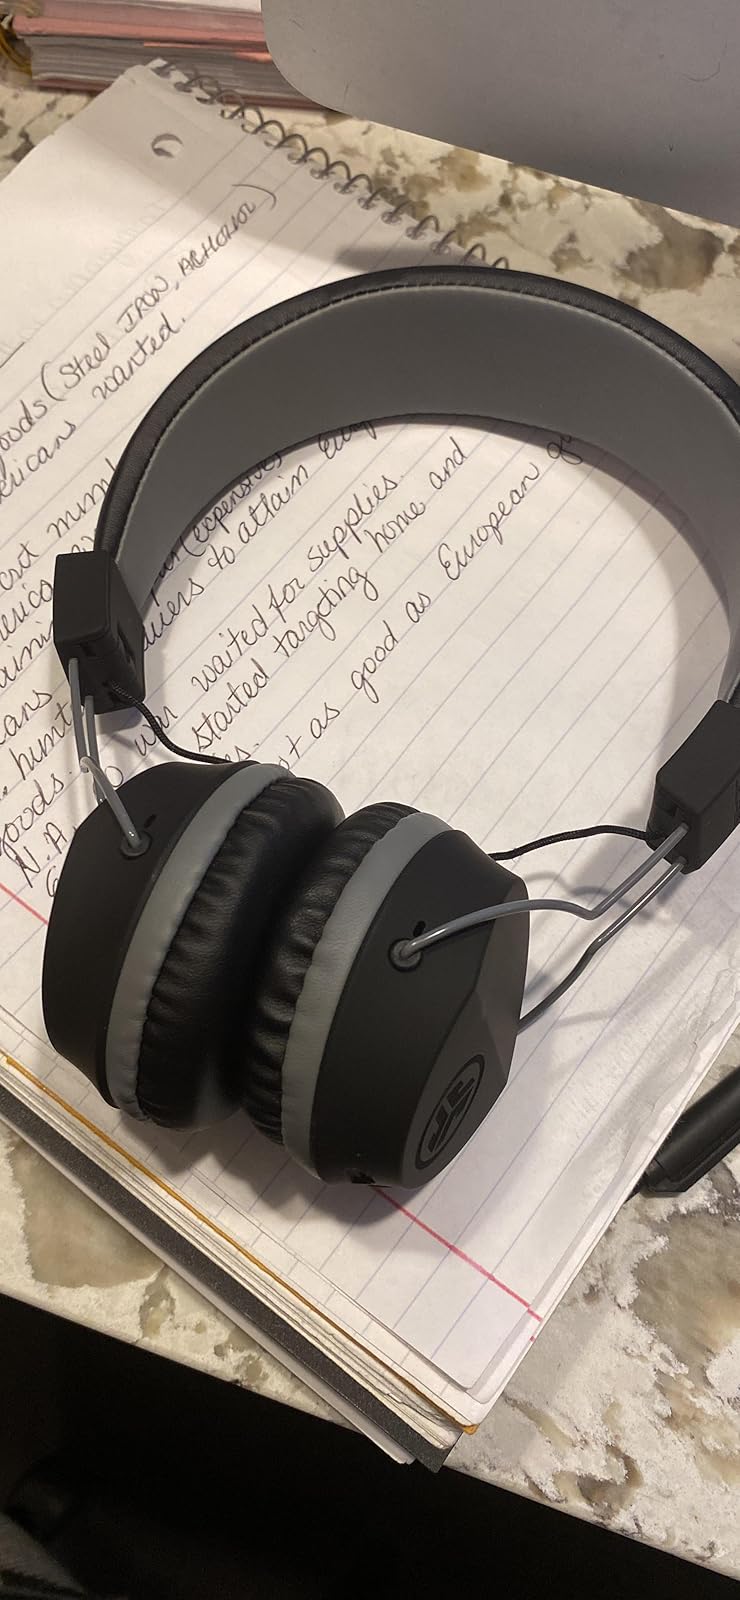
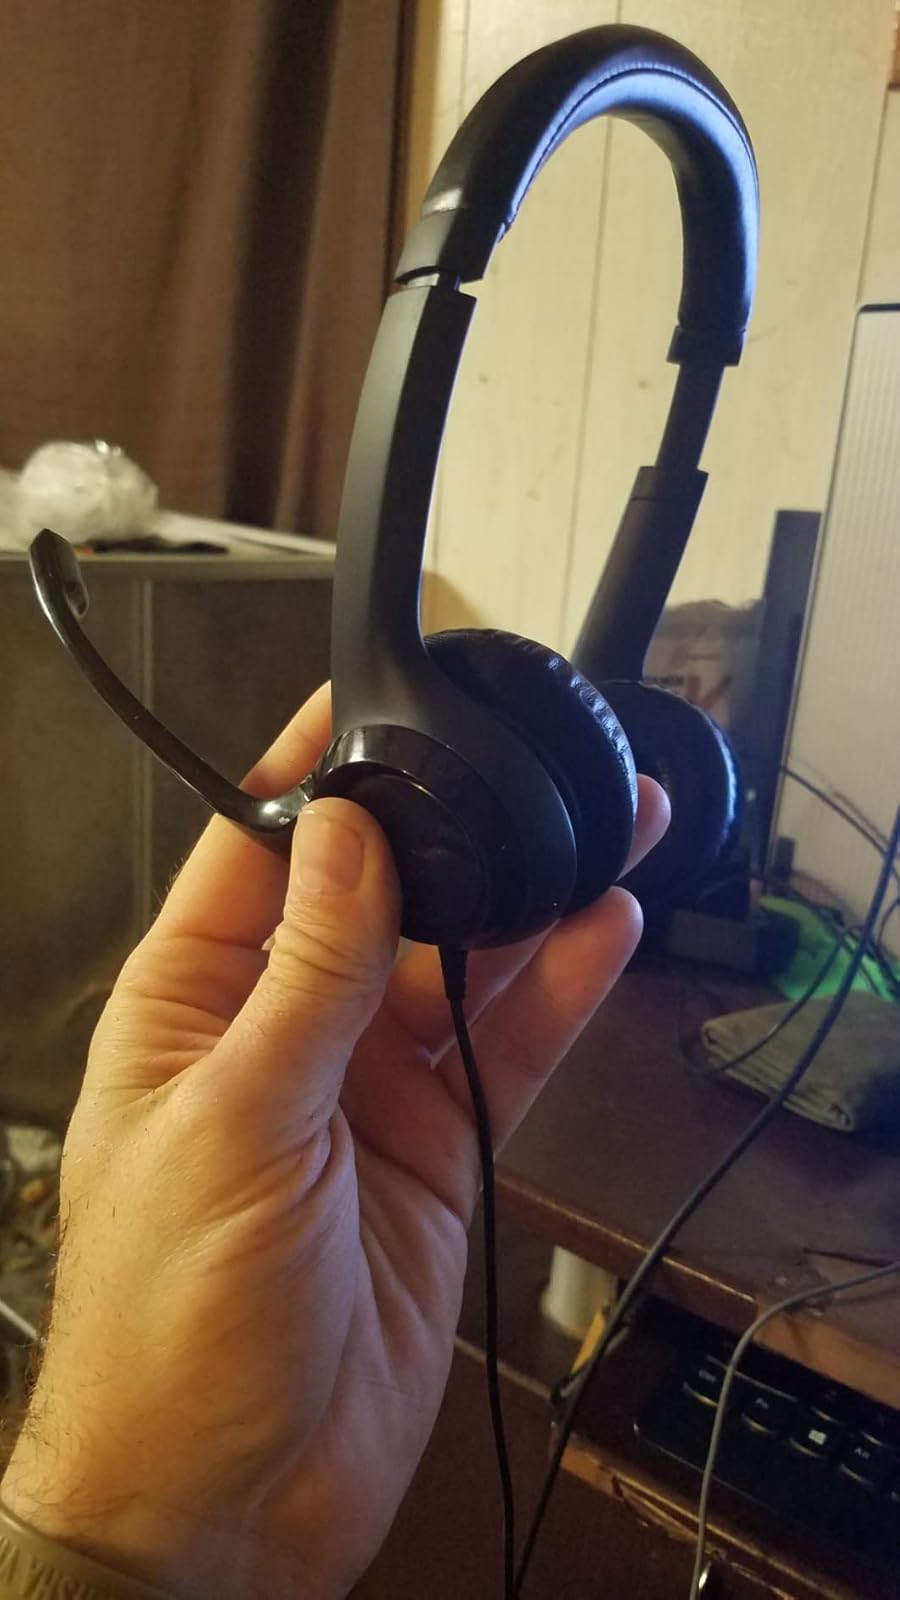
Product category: headphones
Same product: no